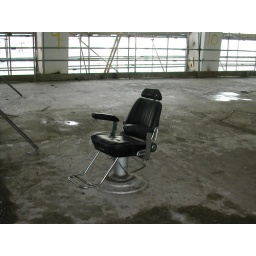
barber chair in the old herald building